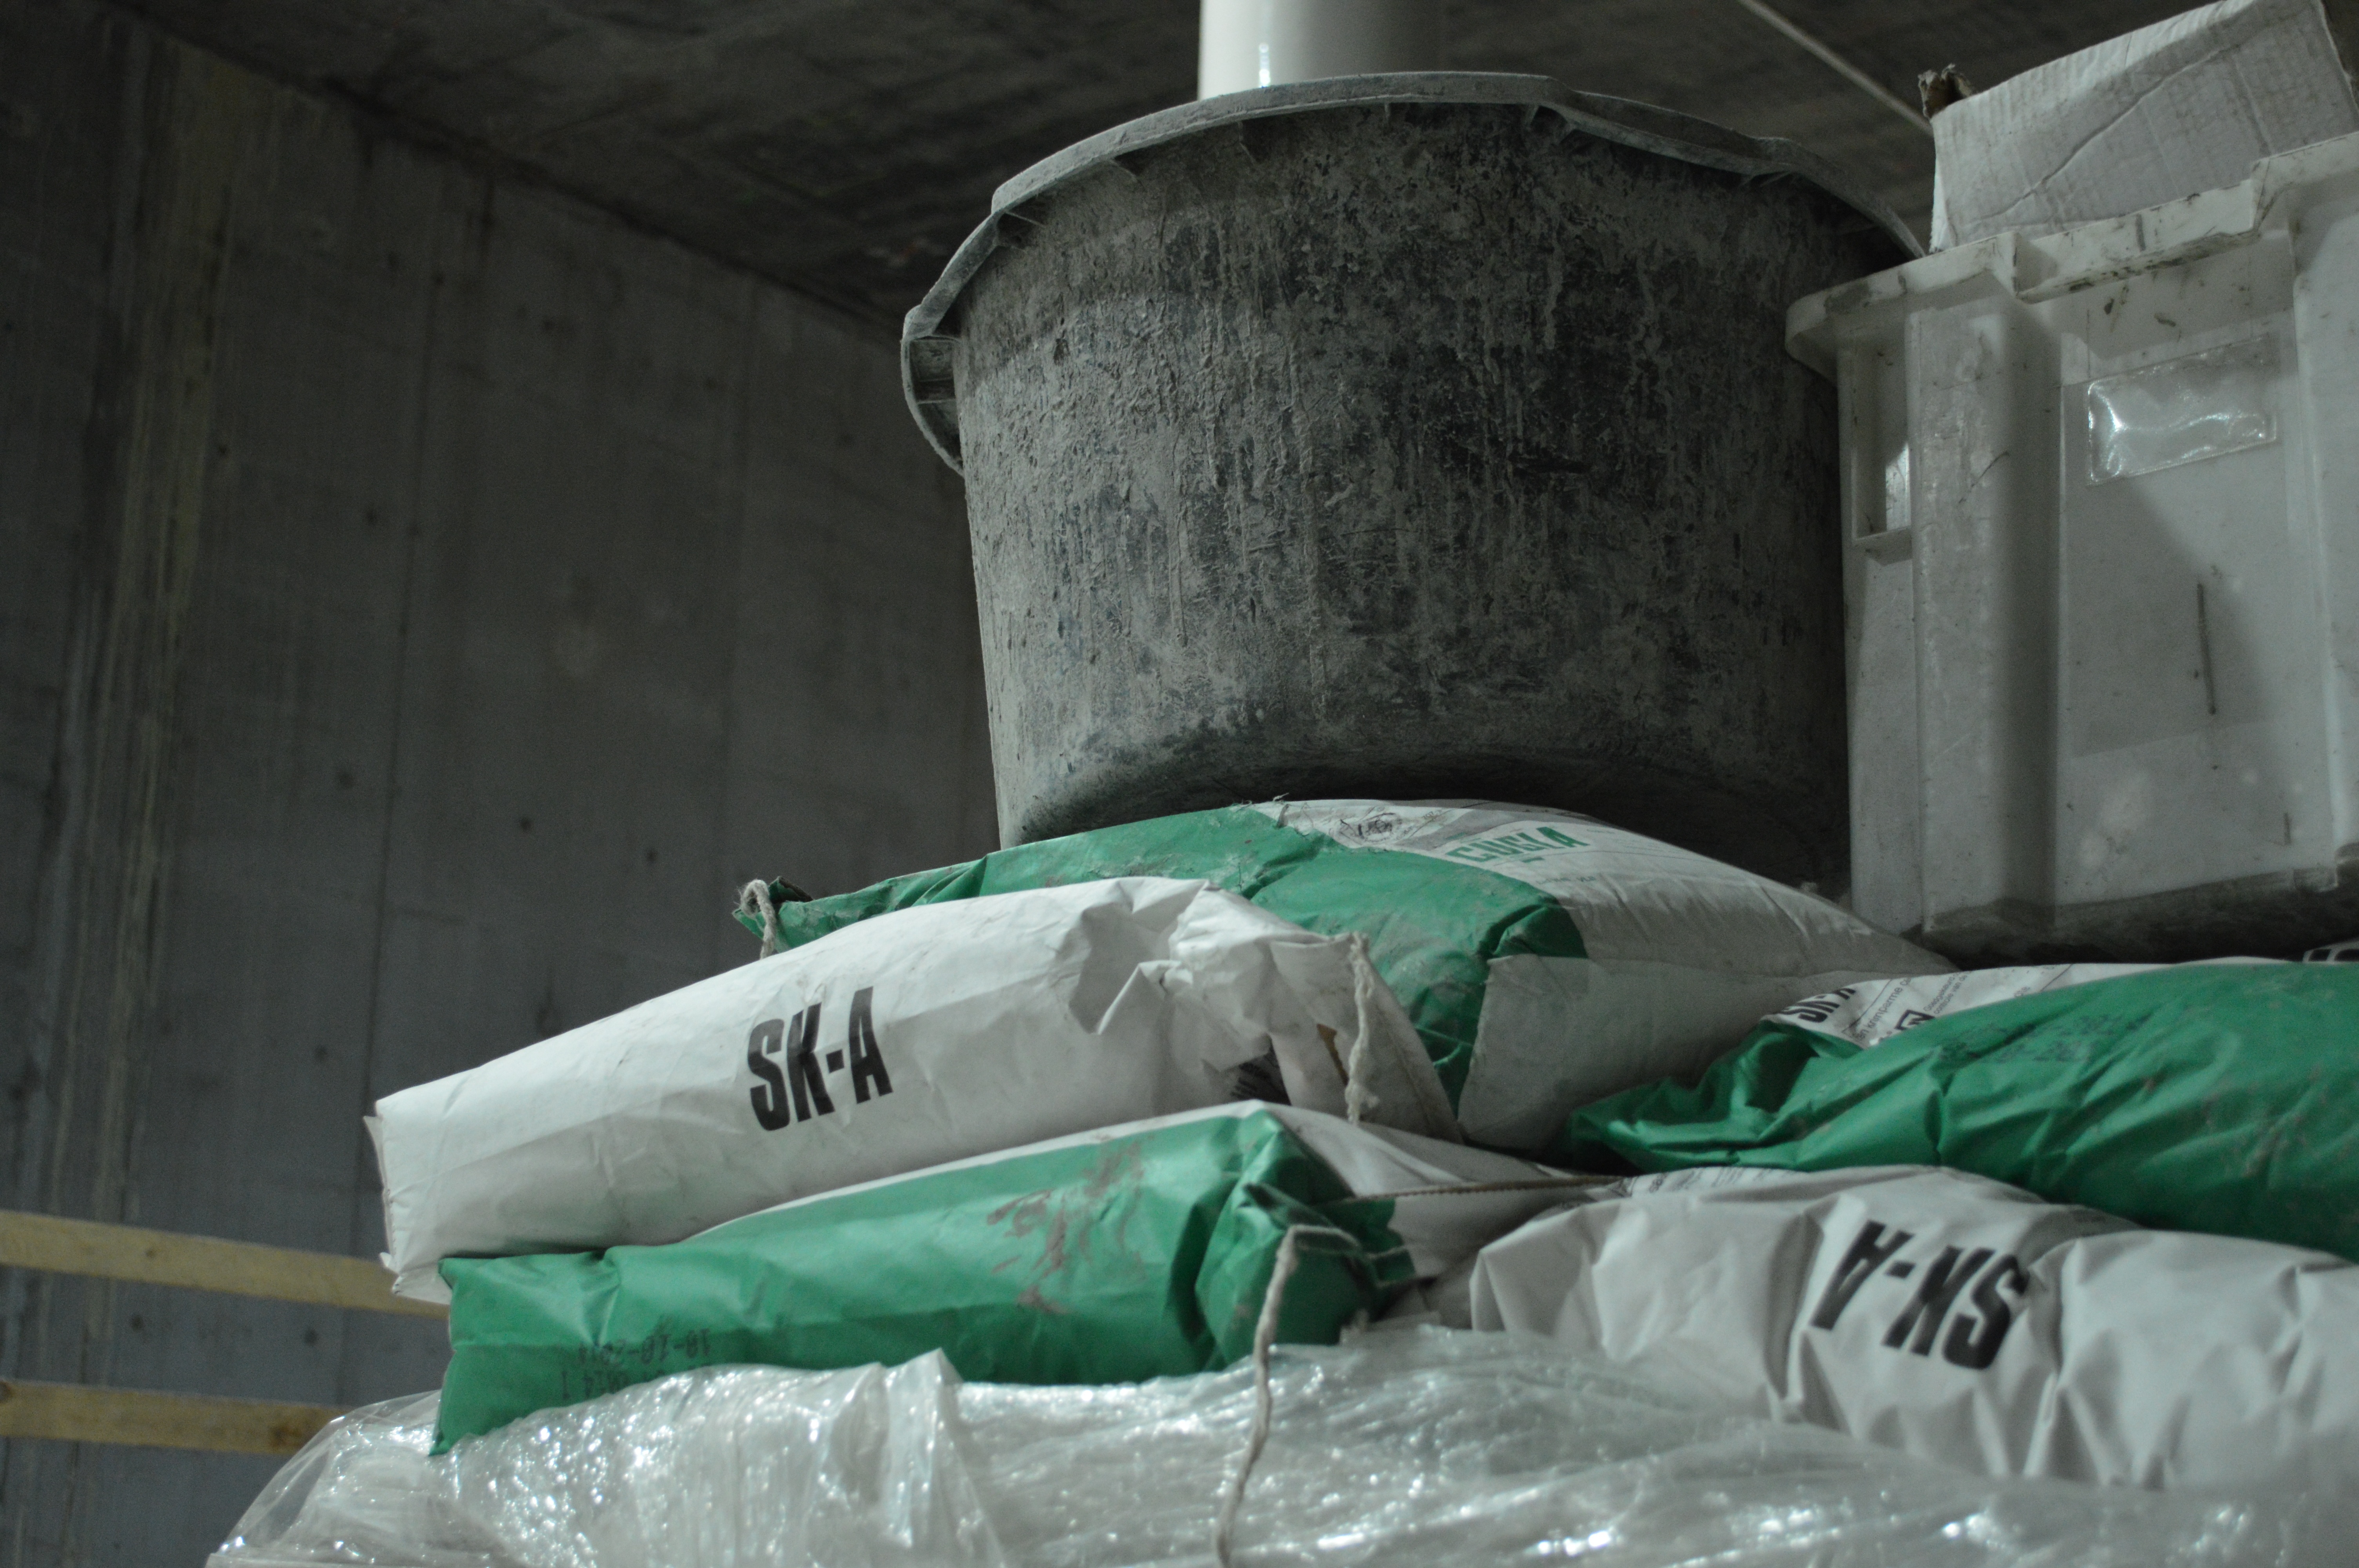
snow, construction, concrete, bucket, cement, waste, lower, north south line, construction detail